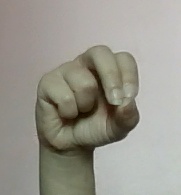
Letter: gaaf